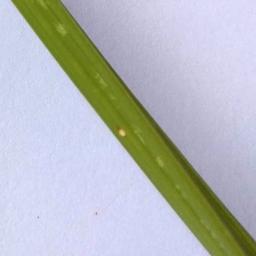
Label: Rice___Leaf_Blast